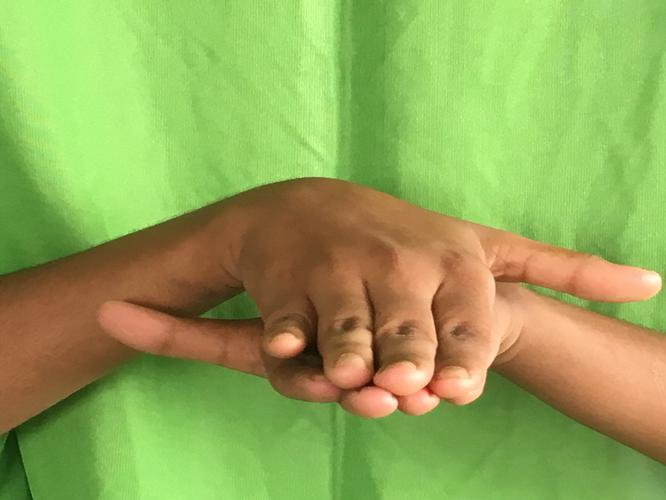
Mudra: Matsya
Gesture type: double_hand